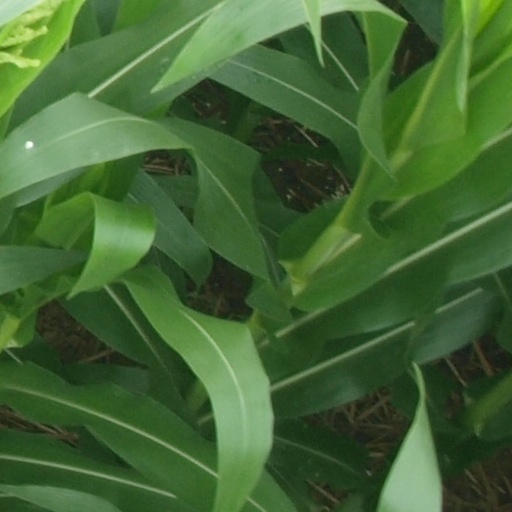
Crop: maize; corn